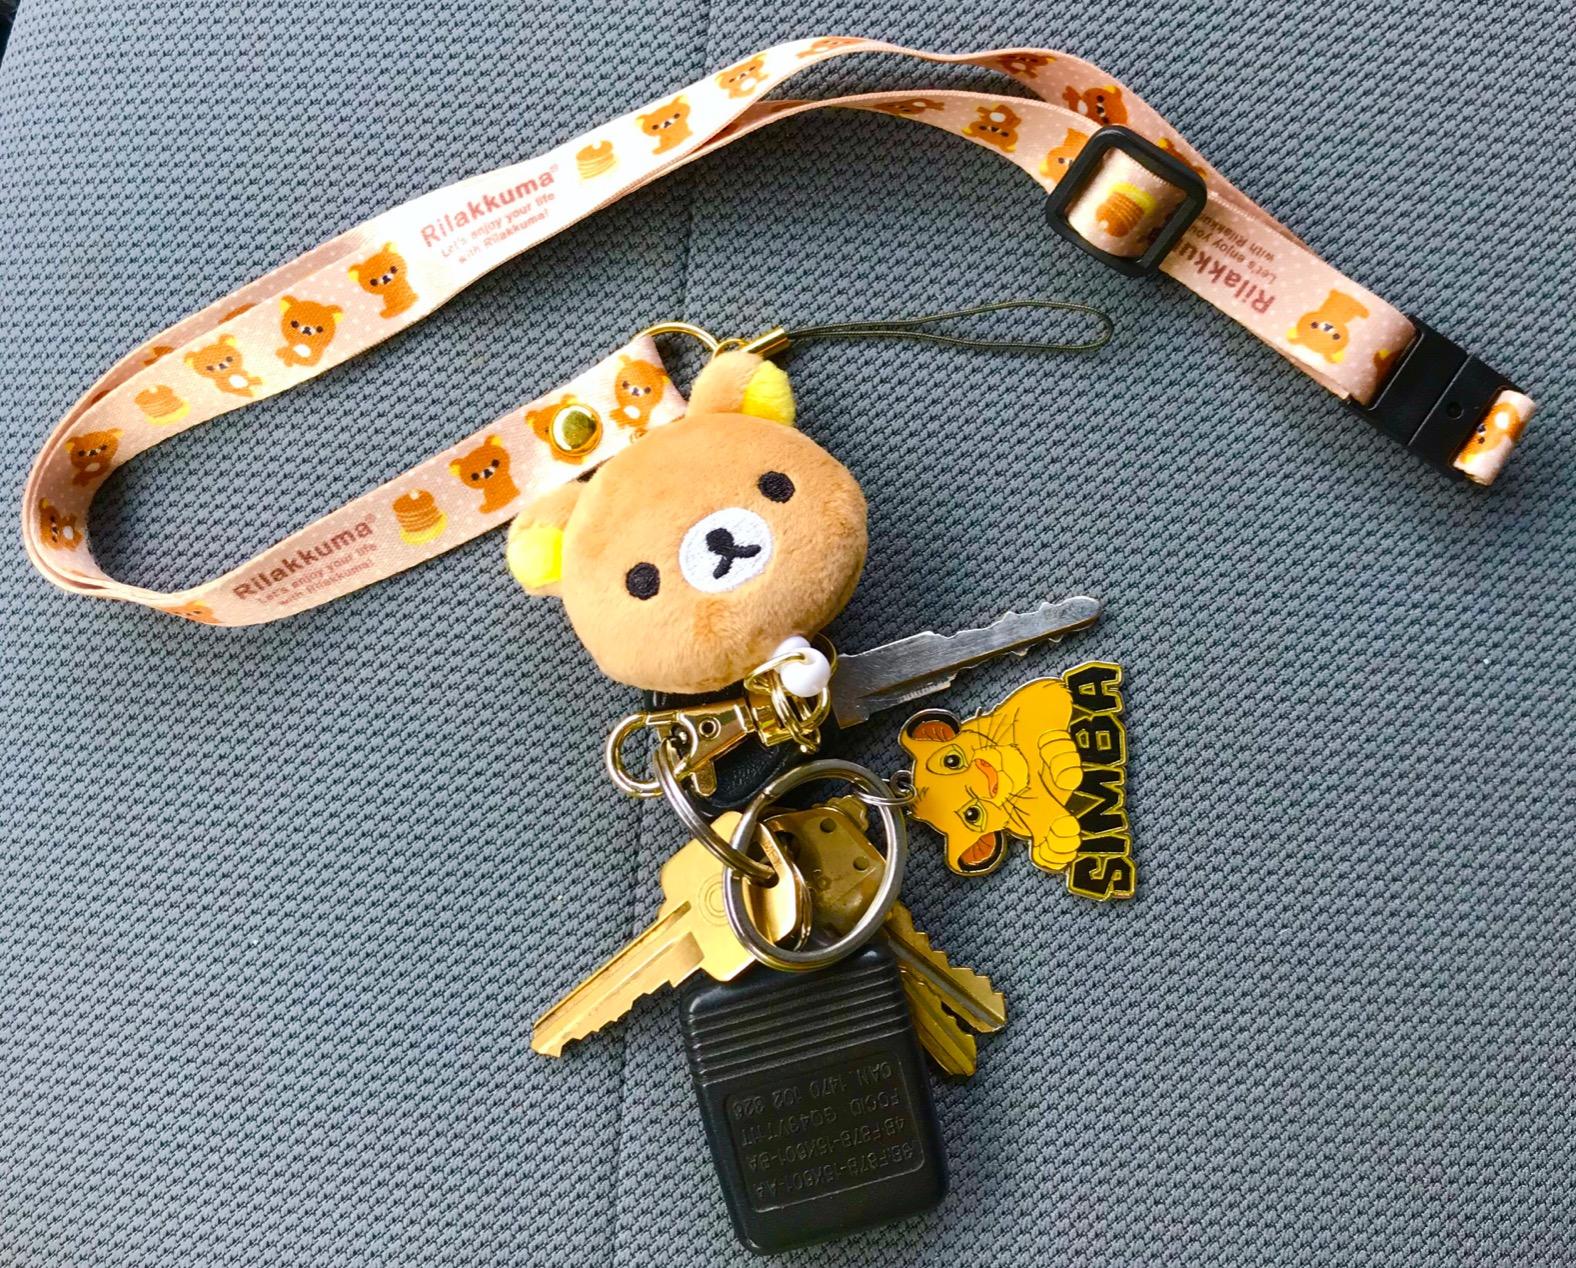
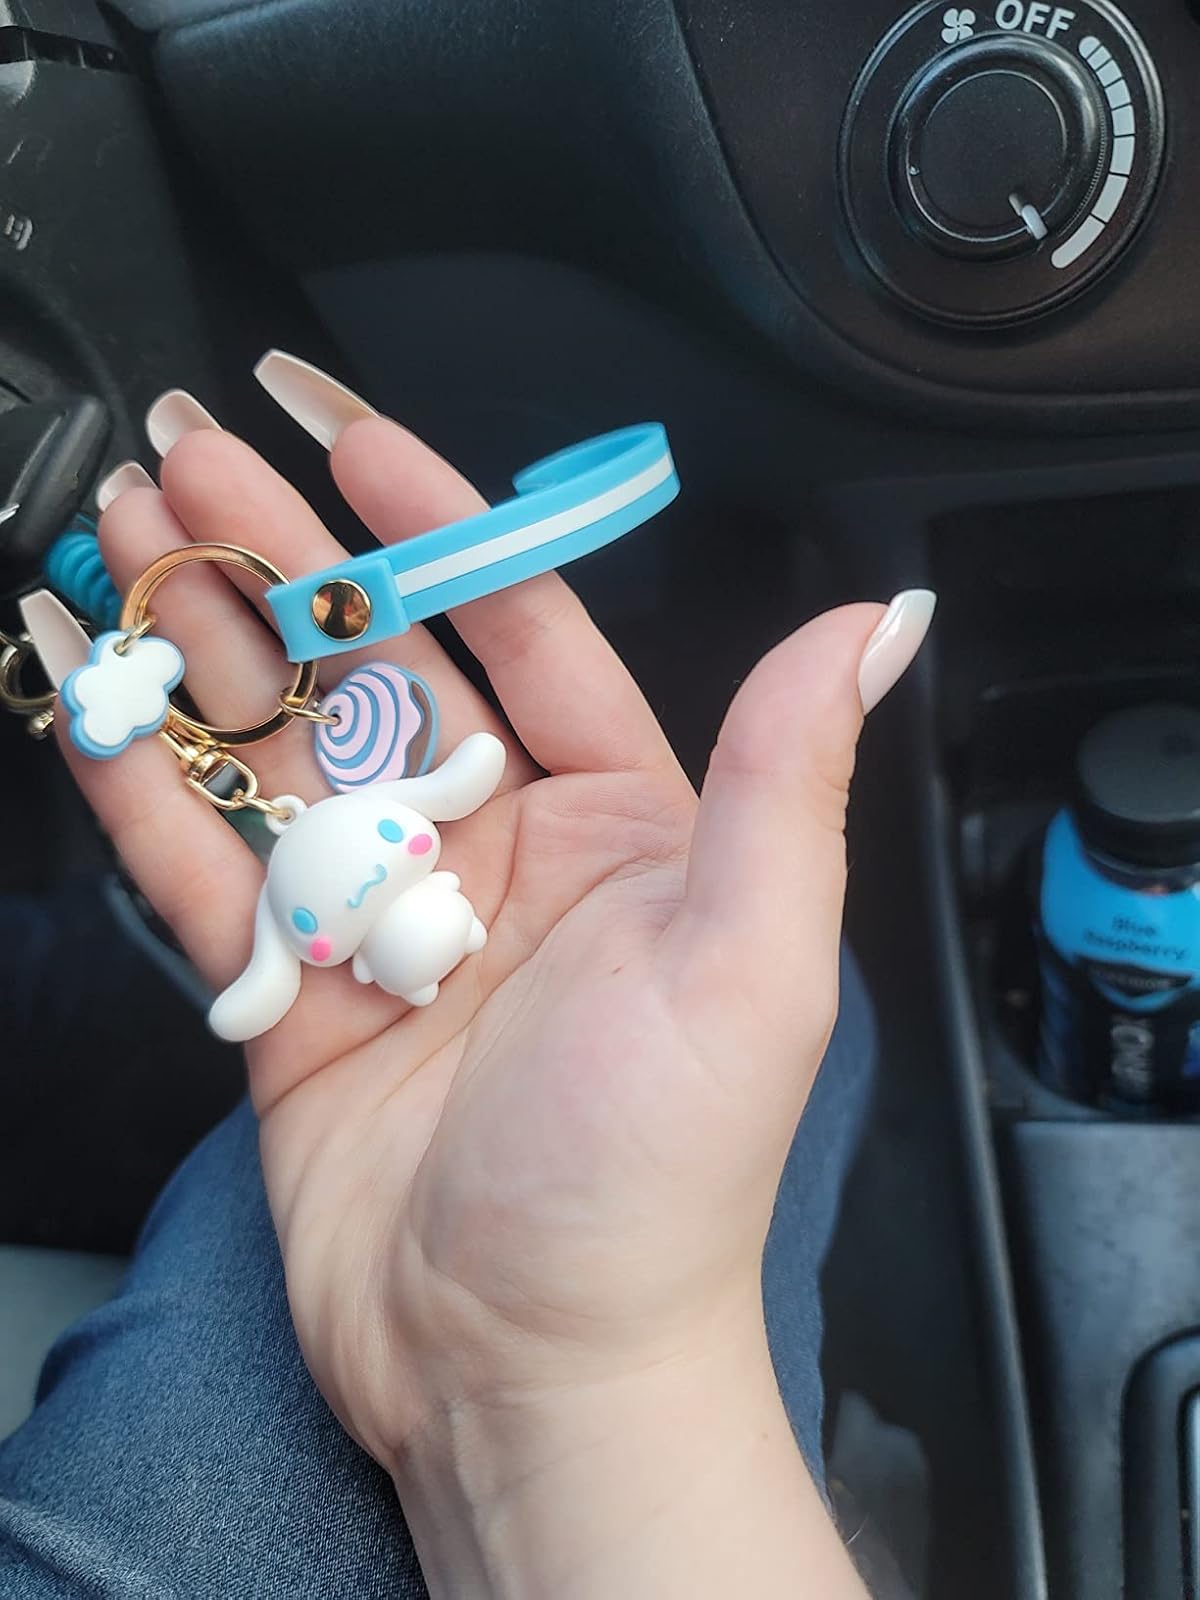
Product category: accessories_keychain
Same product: no